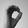
ASL letter: O